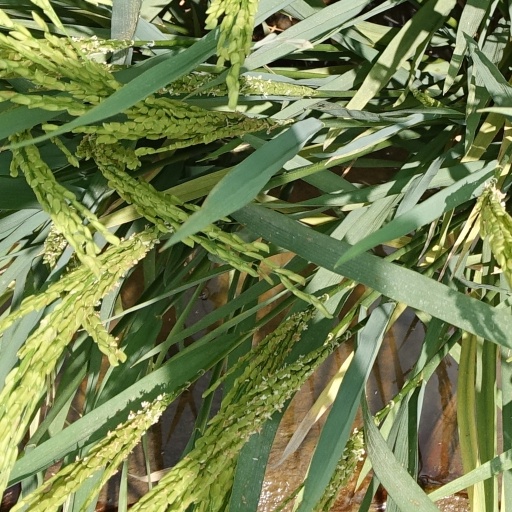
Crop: rice